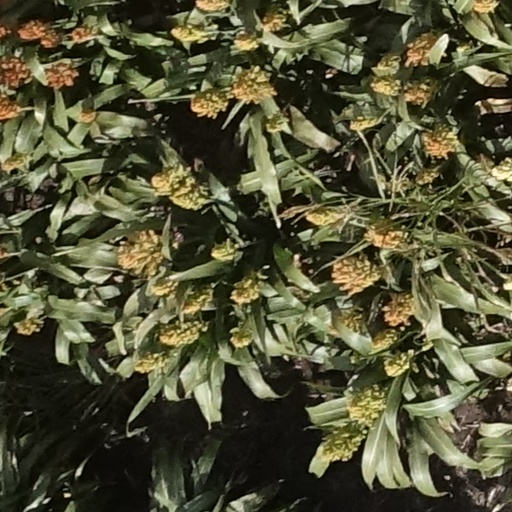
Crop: sorghum